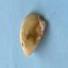
Maize quality: Bad